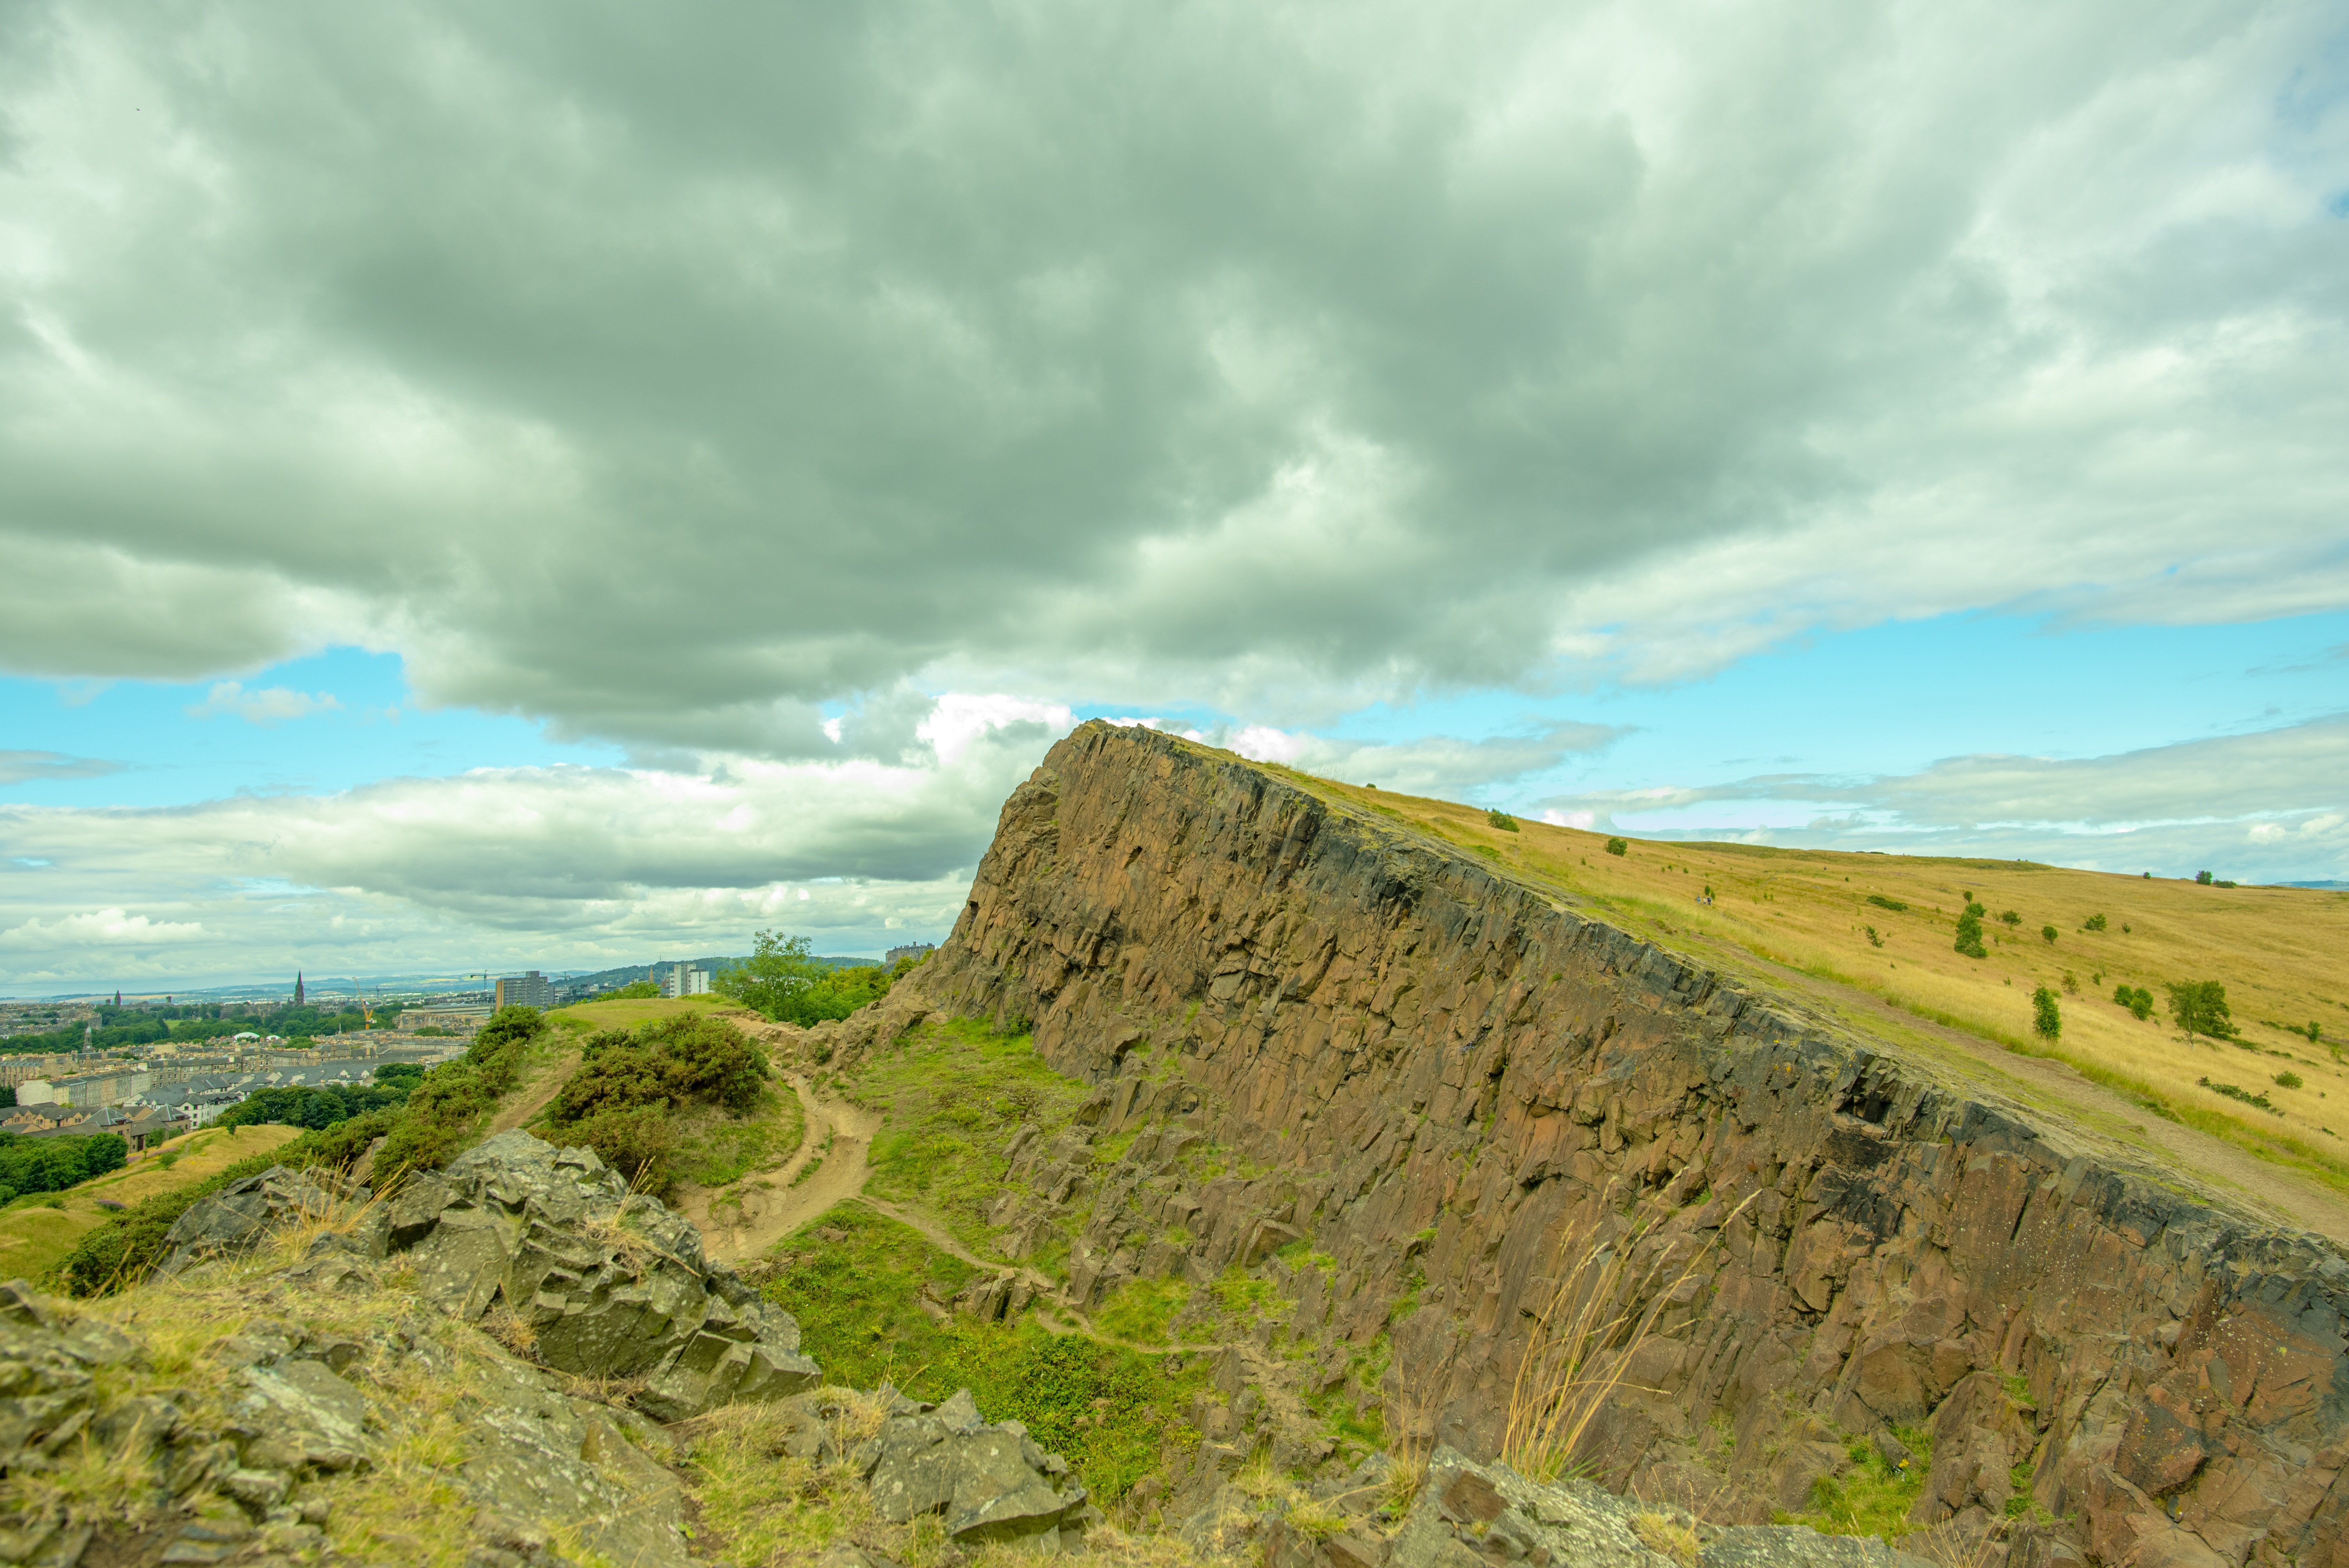
landscape, sea, coast, nature, grass, rock, horizon, mountain, cloud, sky, hiking, skyline, meadow, prairie, hill, view, valley, mountain range, stone, panorama, cliff, green, park, tourism, terrain, ridge, plain, geology, grassland, badlands, plateau, fell, ecosystem, rural area, landform, holyrood, geographical feature, mountainous landforms, holyrood park edinburgh